Alex Riley

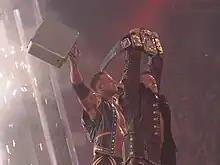
Riley (left) with The Miz at WrestleMania XXVII

On the February 28 episode of "Raw", John Cena challenged Riley to a match which, if Cena won, Riley would no longer be The Miz's apprentice. The Miz accepted the match on Riley's behalf, and later that night, Cena and Riley faced off in a steel cage match. Riley lost the match despite interference from The Miz. The angle was used to write Riley off television as he was scheduled to be sent back to Florida Championship Wrestling to be repackaged. Despite this, Riley appeared on the March 14 episode of "Raw", interfering in The Miz's match against The Great Khali. The following week, Riley announced that The Miz had re-hired him, this time as The Miz's VP of Corporate Communications. He accompanied The Miz to his match at WrestleMania XXVII against Cena where he interfered several times, throwing Cena into an exposed turnbuckle, attacking him with his briefcase, and distracting the referee.